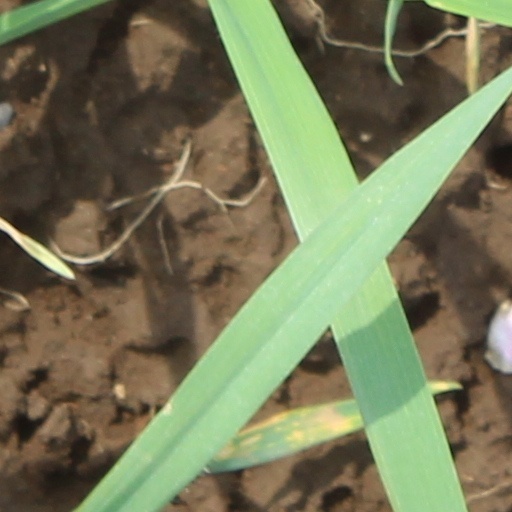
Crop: wheat